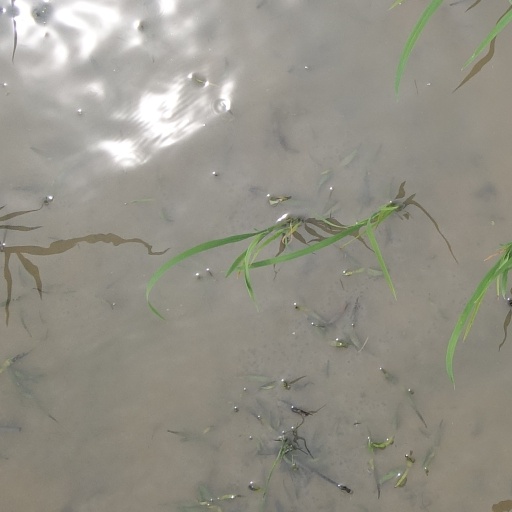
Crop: rice